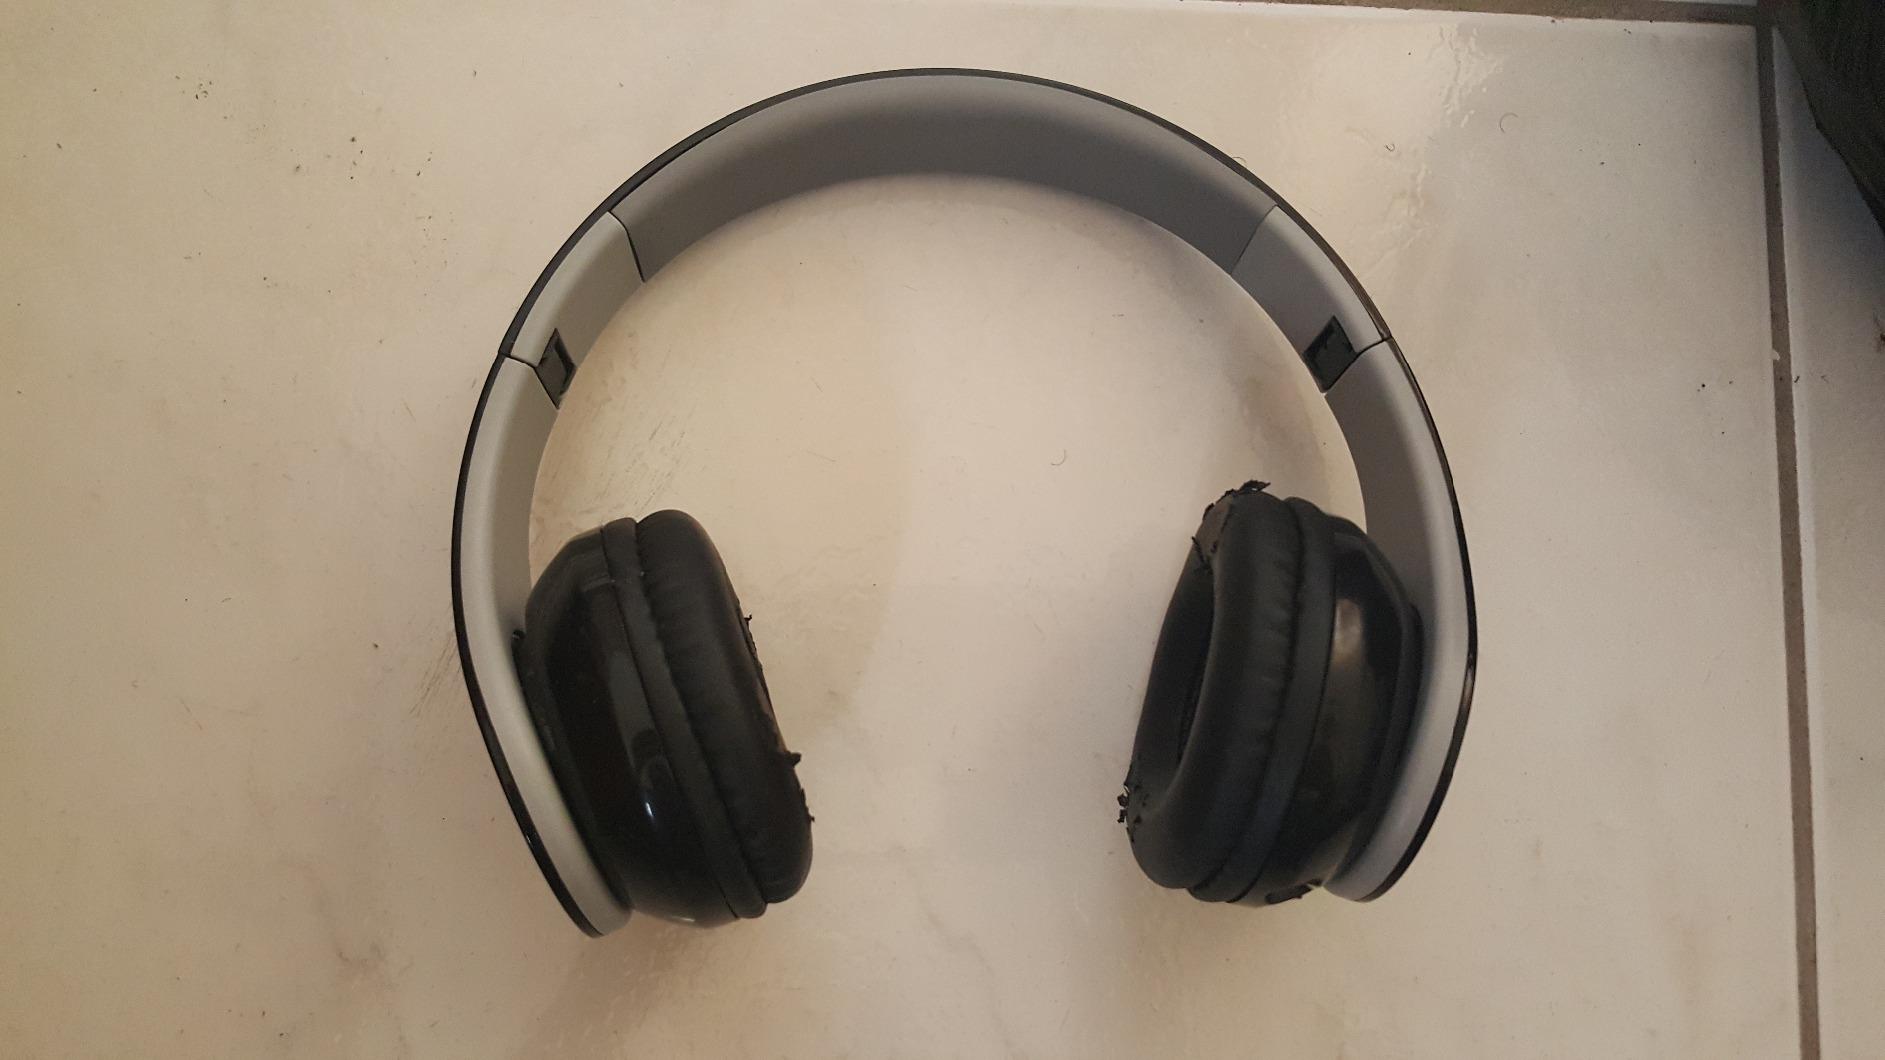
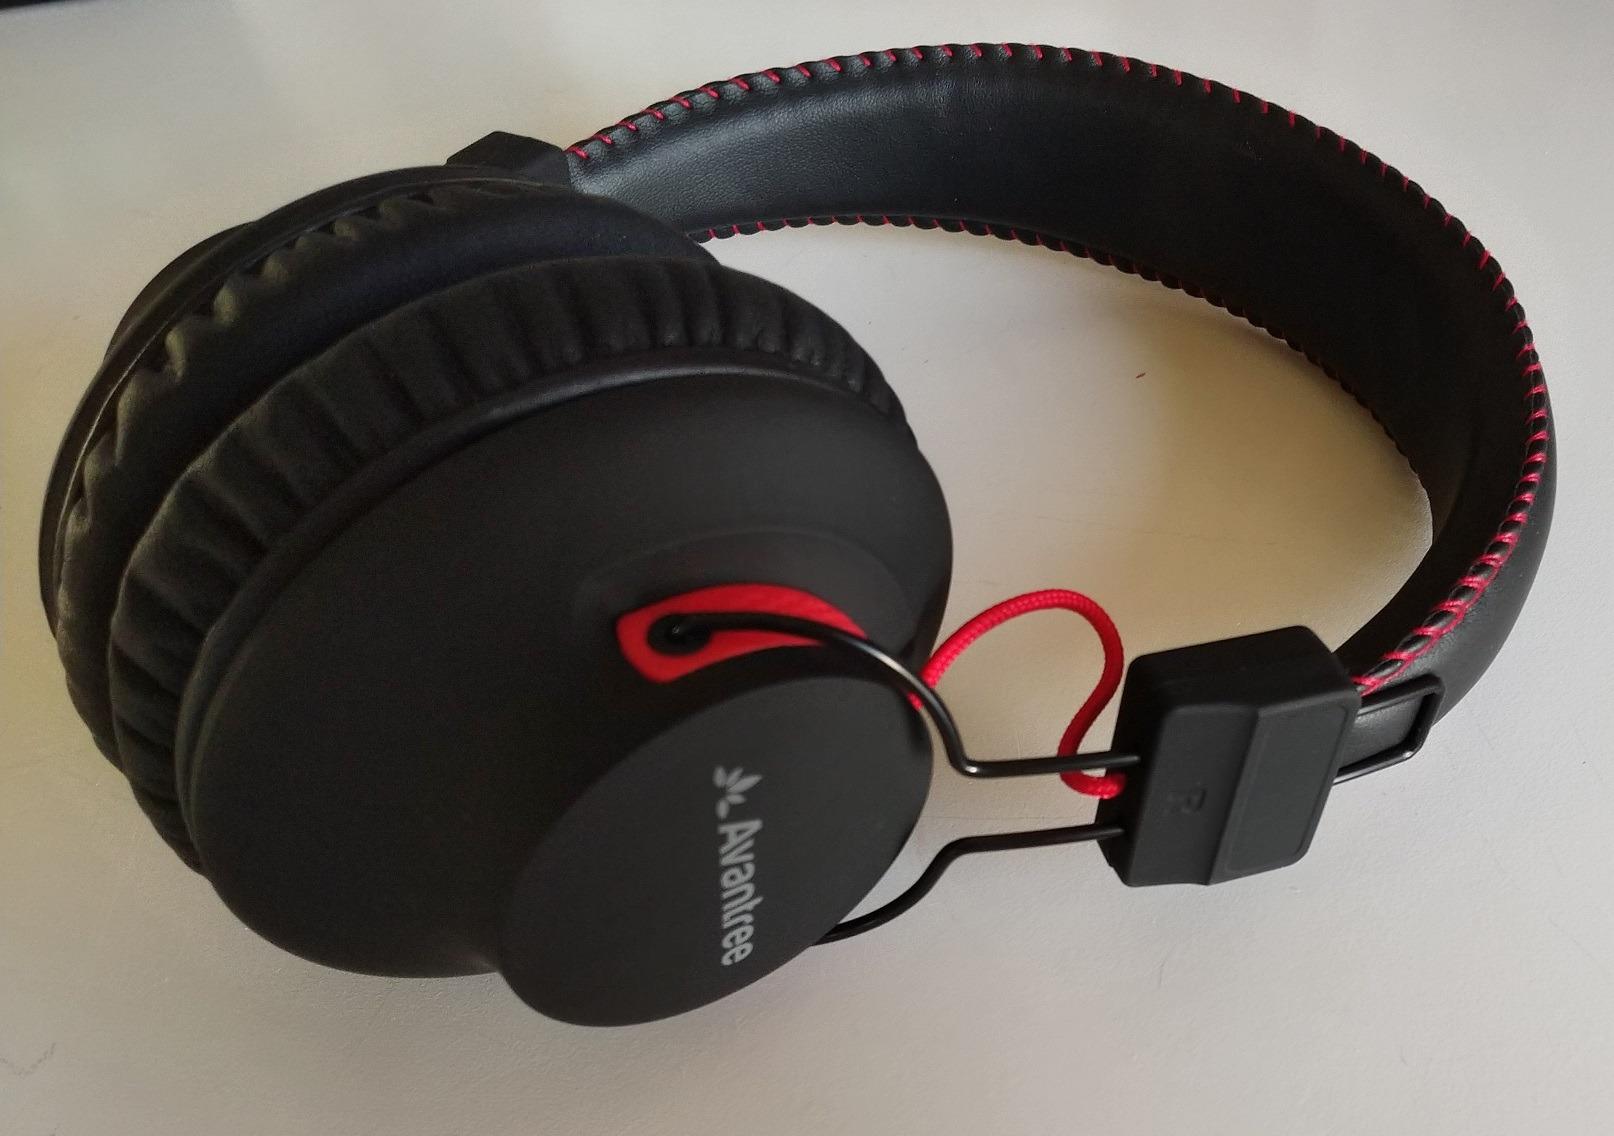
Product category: headphones
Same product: no